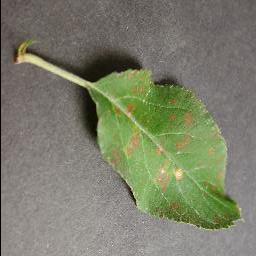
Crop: apple
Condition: cedar_rust